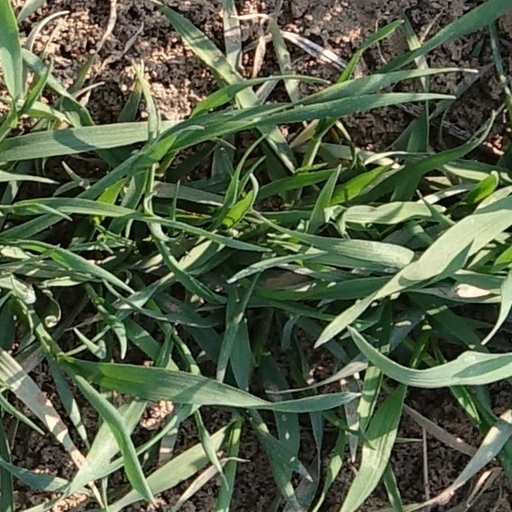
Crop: wheat